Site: brandenburg
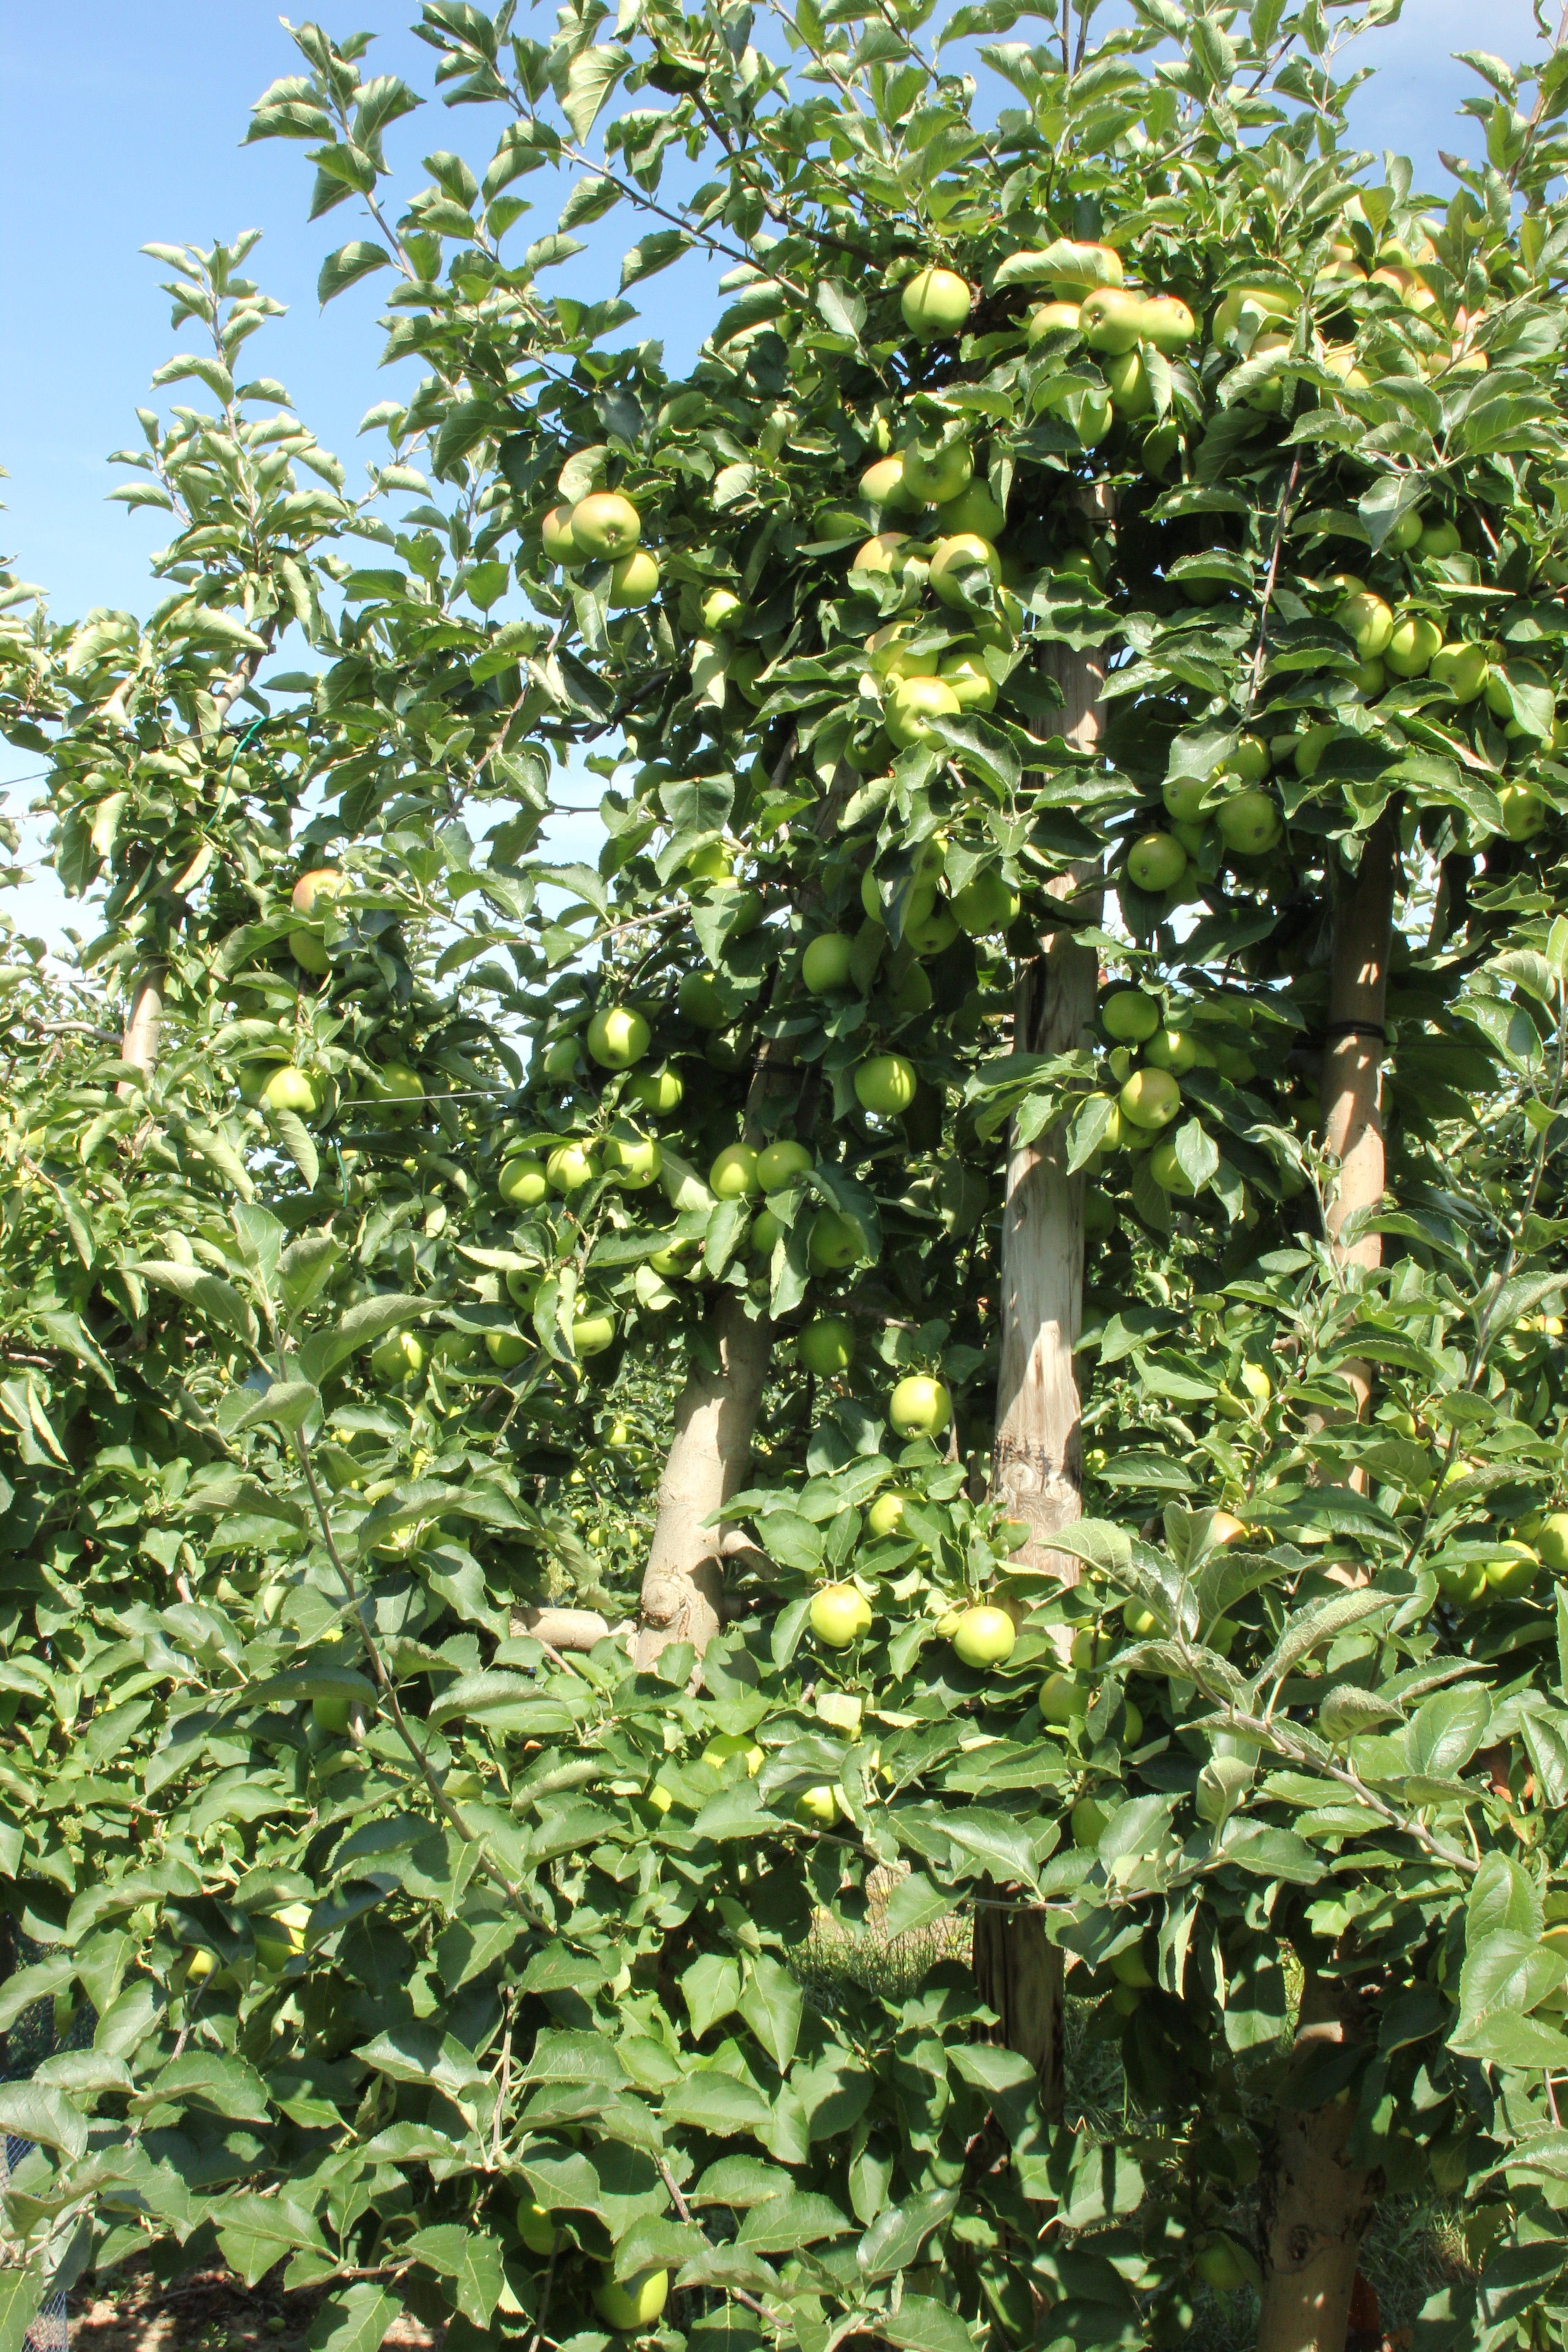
Growth stage (BBCH 77): Development of fruit